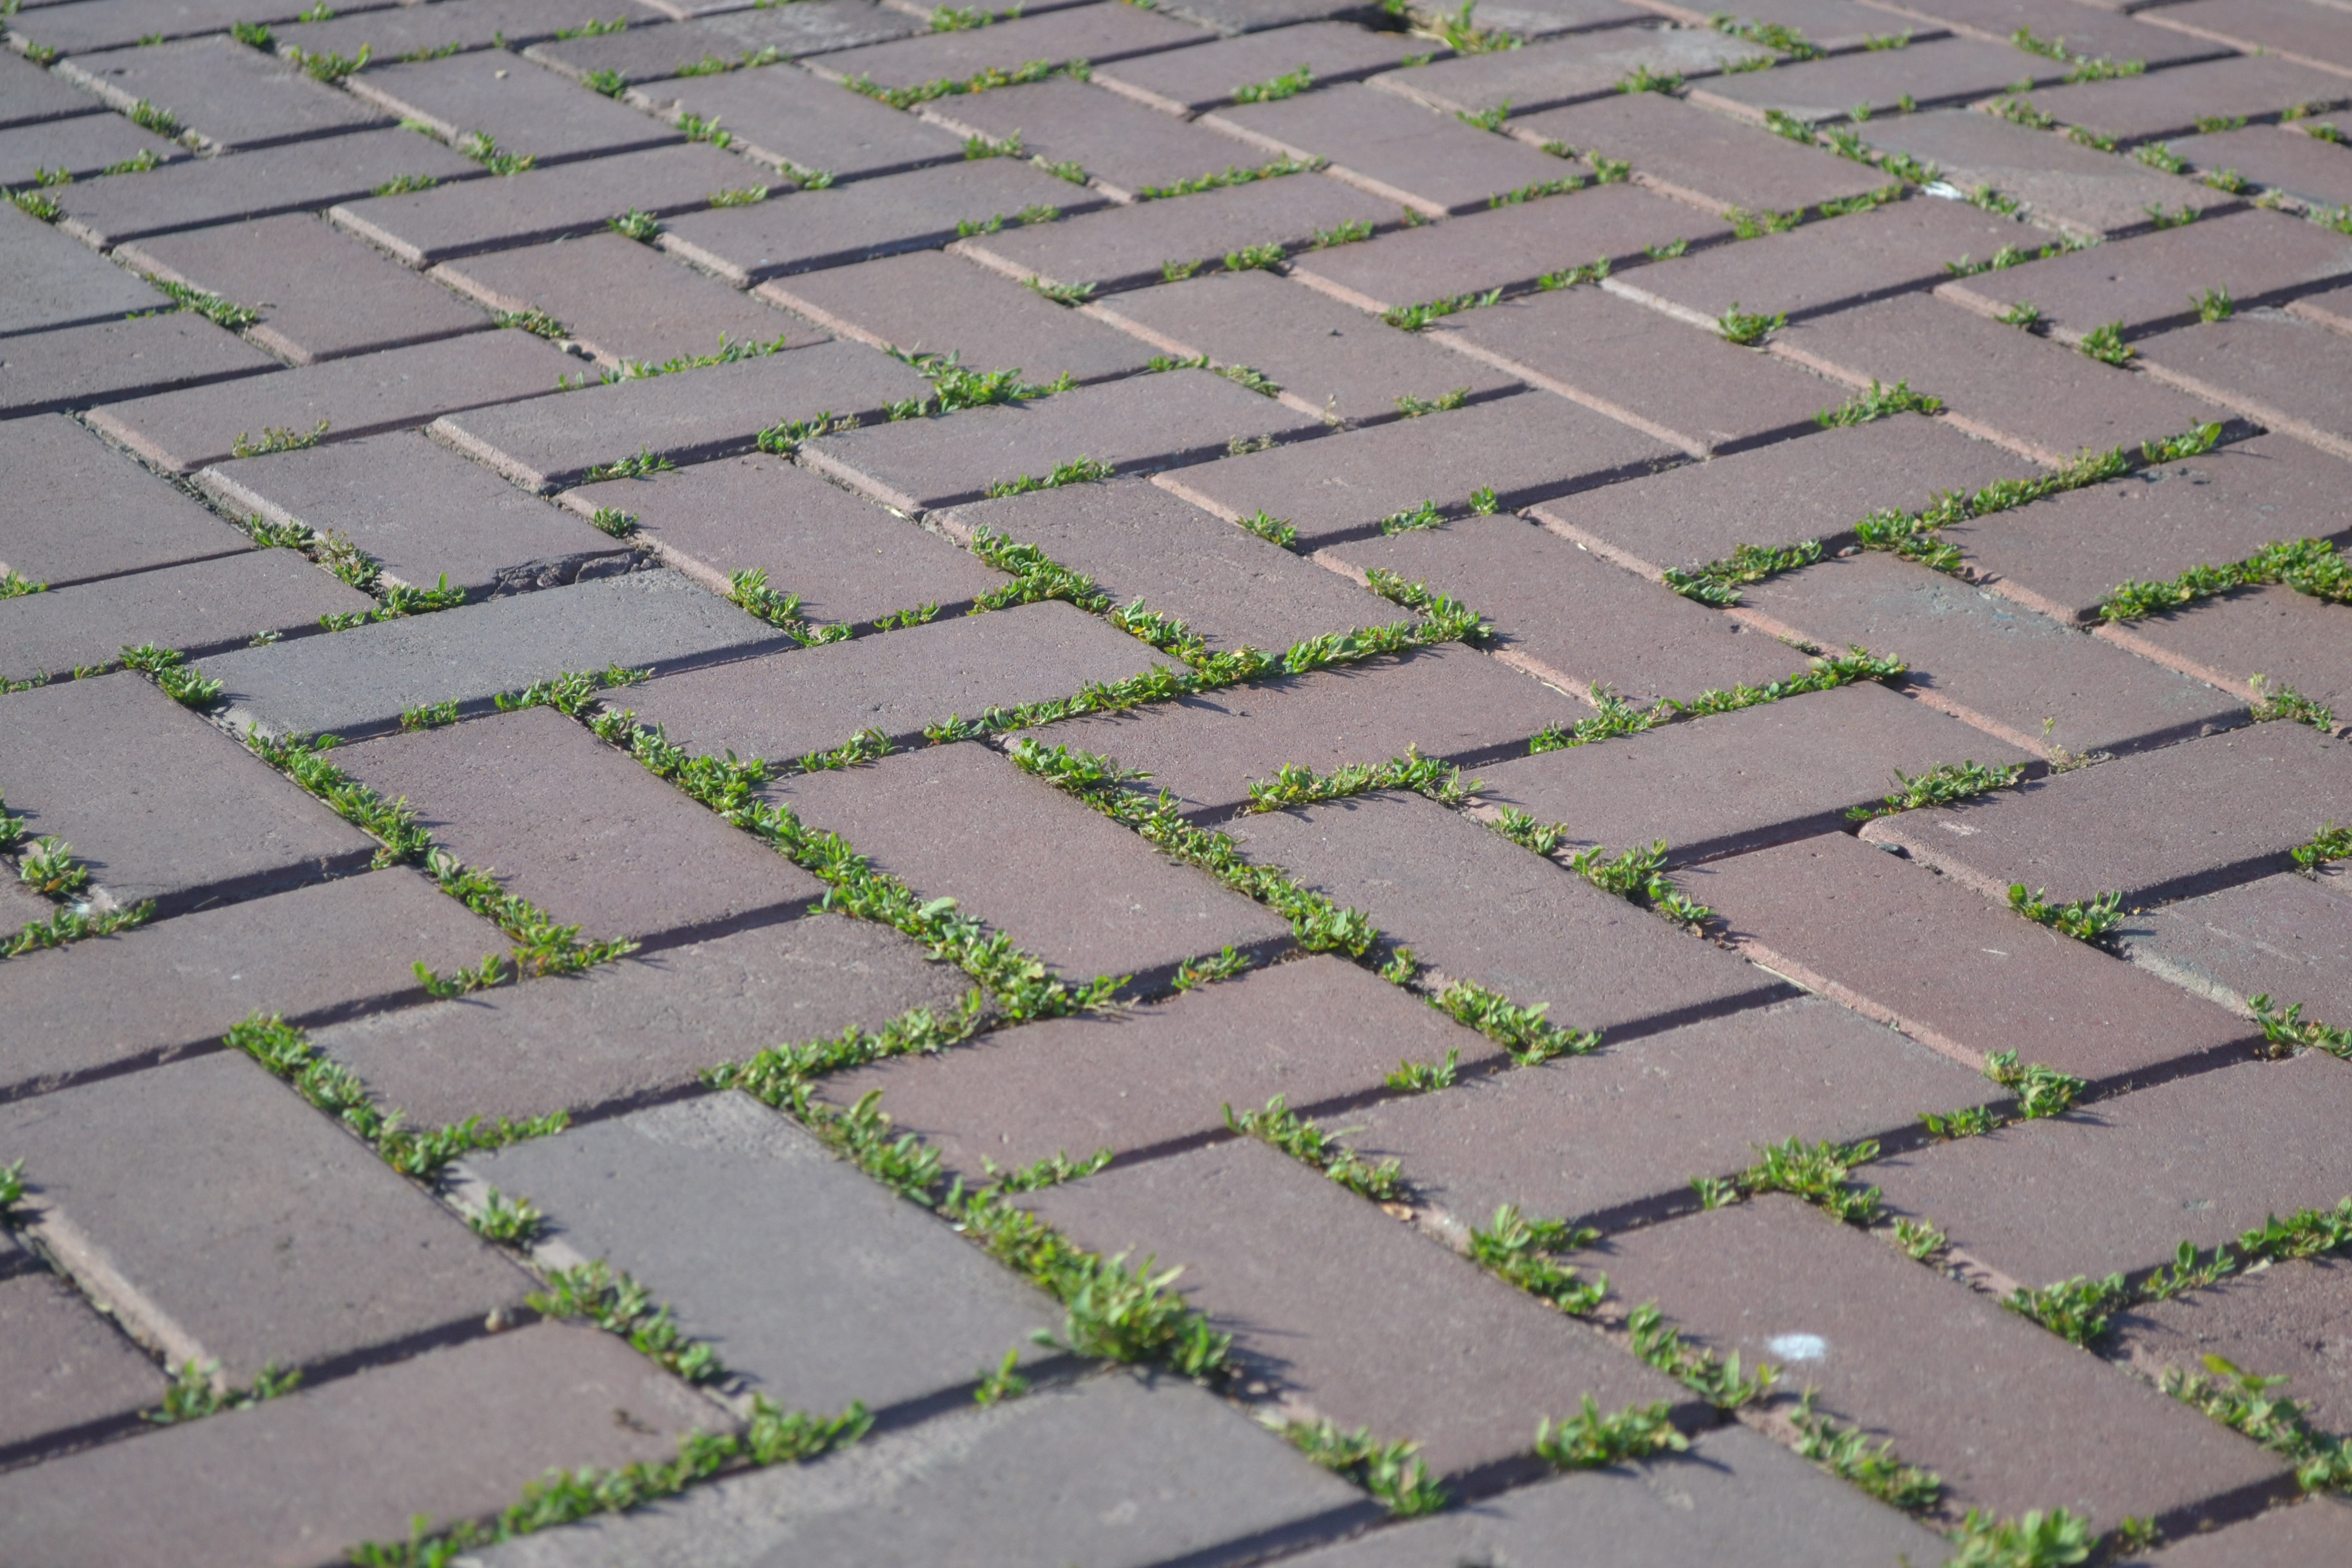
road, field, roof, cobblestone, city, asphalt, pavement, line, soil, tile, agriculture, maze, flooring, road surface, residential area, outdoor structure